Christian Ledesma

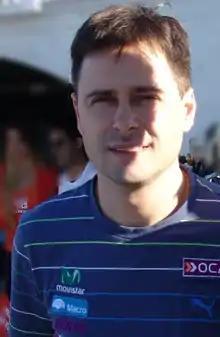
Christian Ledesma in 2013

Christian Ledesma (born February 4, 1976, in Mar del Plata, Buenos Aires Province) is an Argentine racing driver. He has run in different series, with major success in Turismo Carretera (2007 champion) and TC2000/STC2000 (2004 champion).